Janez Podobnik

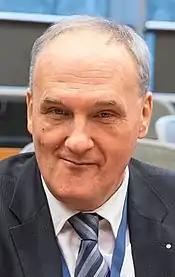
Podobnik in 2020

Janez Podobnik (born 17 September 1959) is a Slovenian conservative politician.